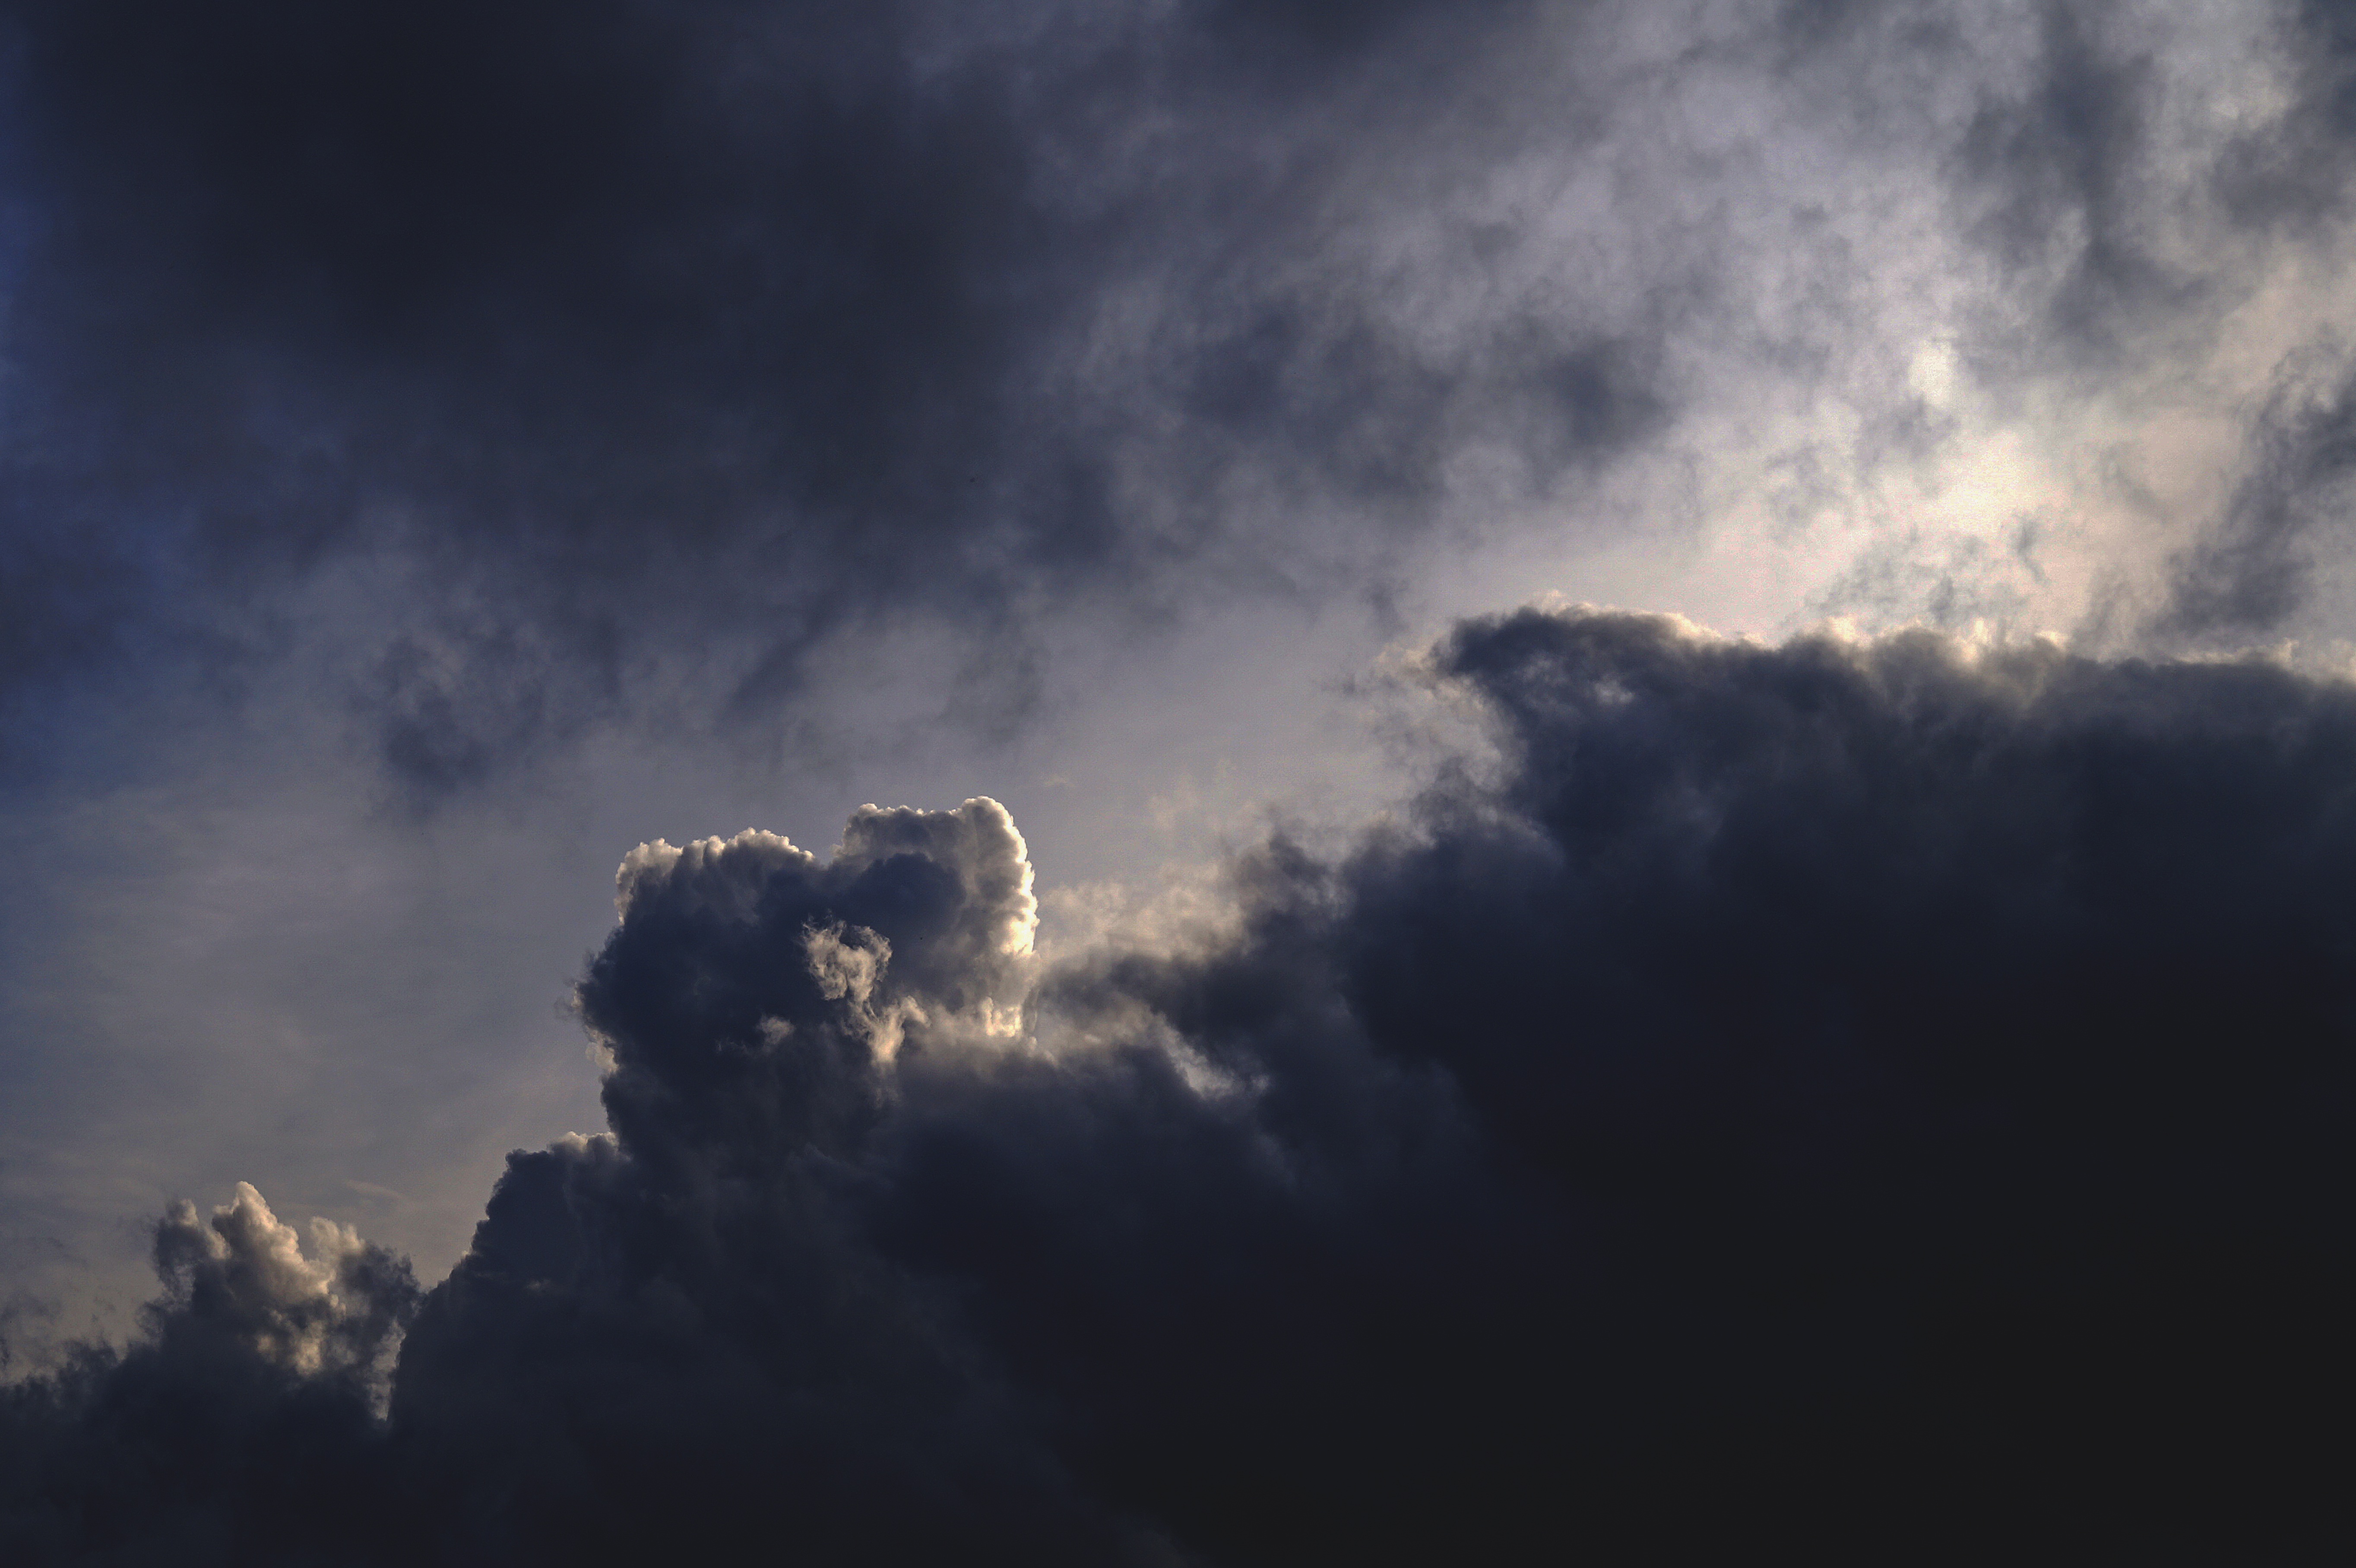
nature, cloud, sky, sunlight, dawn, atmosphere, dusk, weather, cumulus, darkness, clouds, thunderstorm, dark clouds, meteorological phenomenon, atmospheric phenomenon, atmosphere of earth